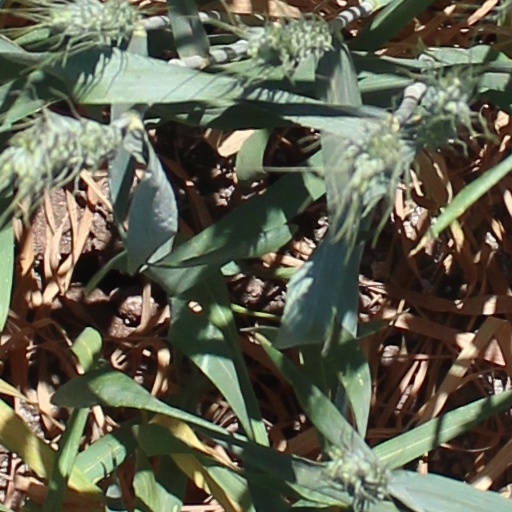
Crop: wheat